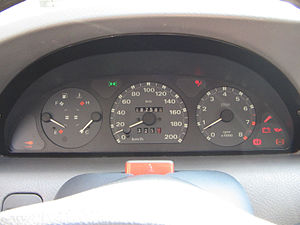
Kombiinstrument
Kombiinstrument i Fiat Punto type 176 med tændte kontrollamper
Kombiinstrumentet er instrumentblokken i motorkøretøjer, som er en sammensætning af speedometer, kilometertæller, omdrejningstæller, brændstofmåler, kølevæsketermometer og kontrollamper.